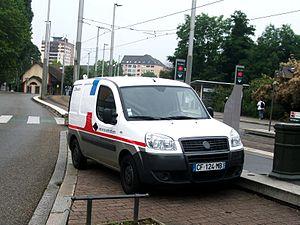
Camionette JC Decaux, station Krimmeri-Meinau - Strasbourg